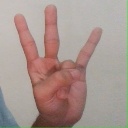
अक्षर: क्ष